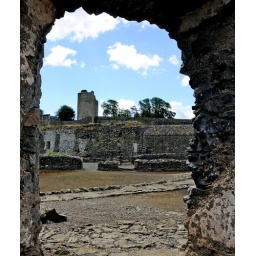
a view of the outside from a hole in the castle wall, it must have been a window at some stage